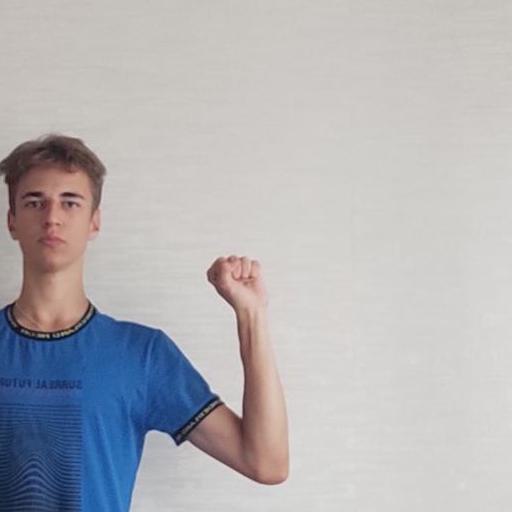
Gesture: fist